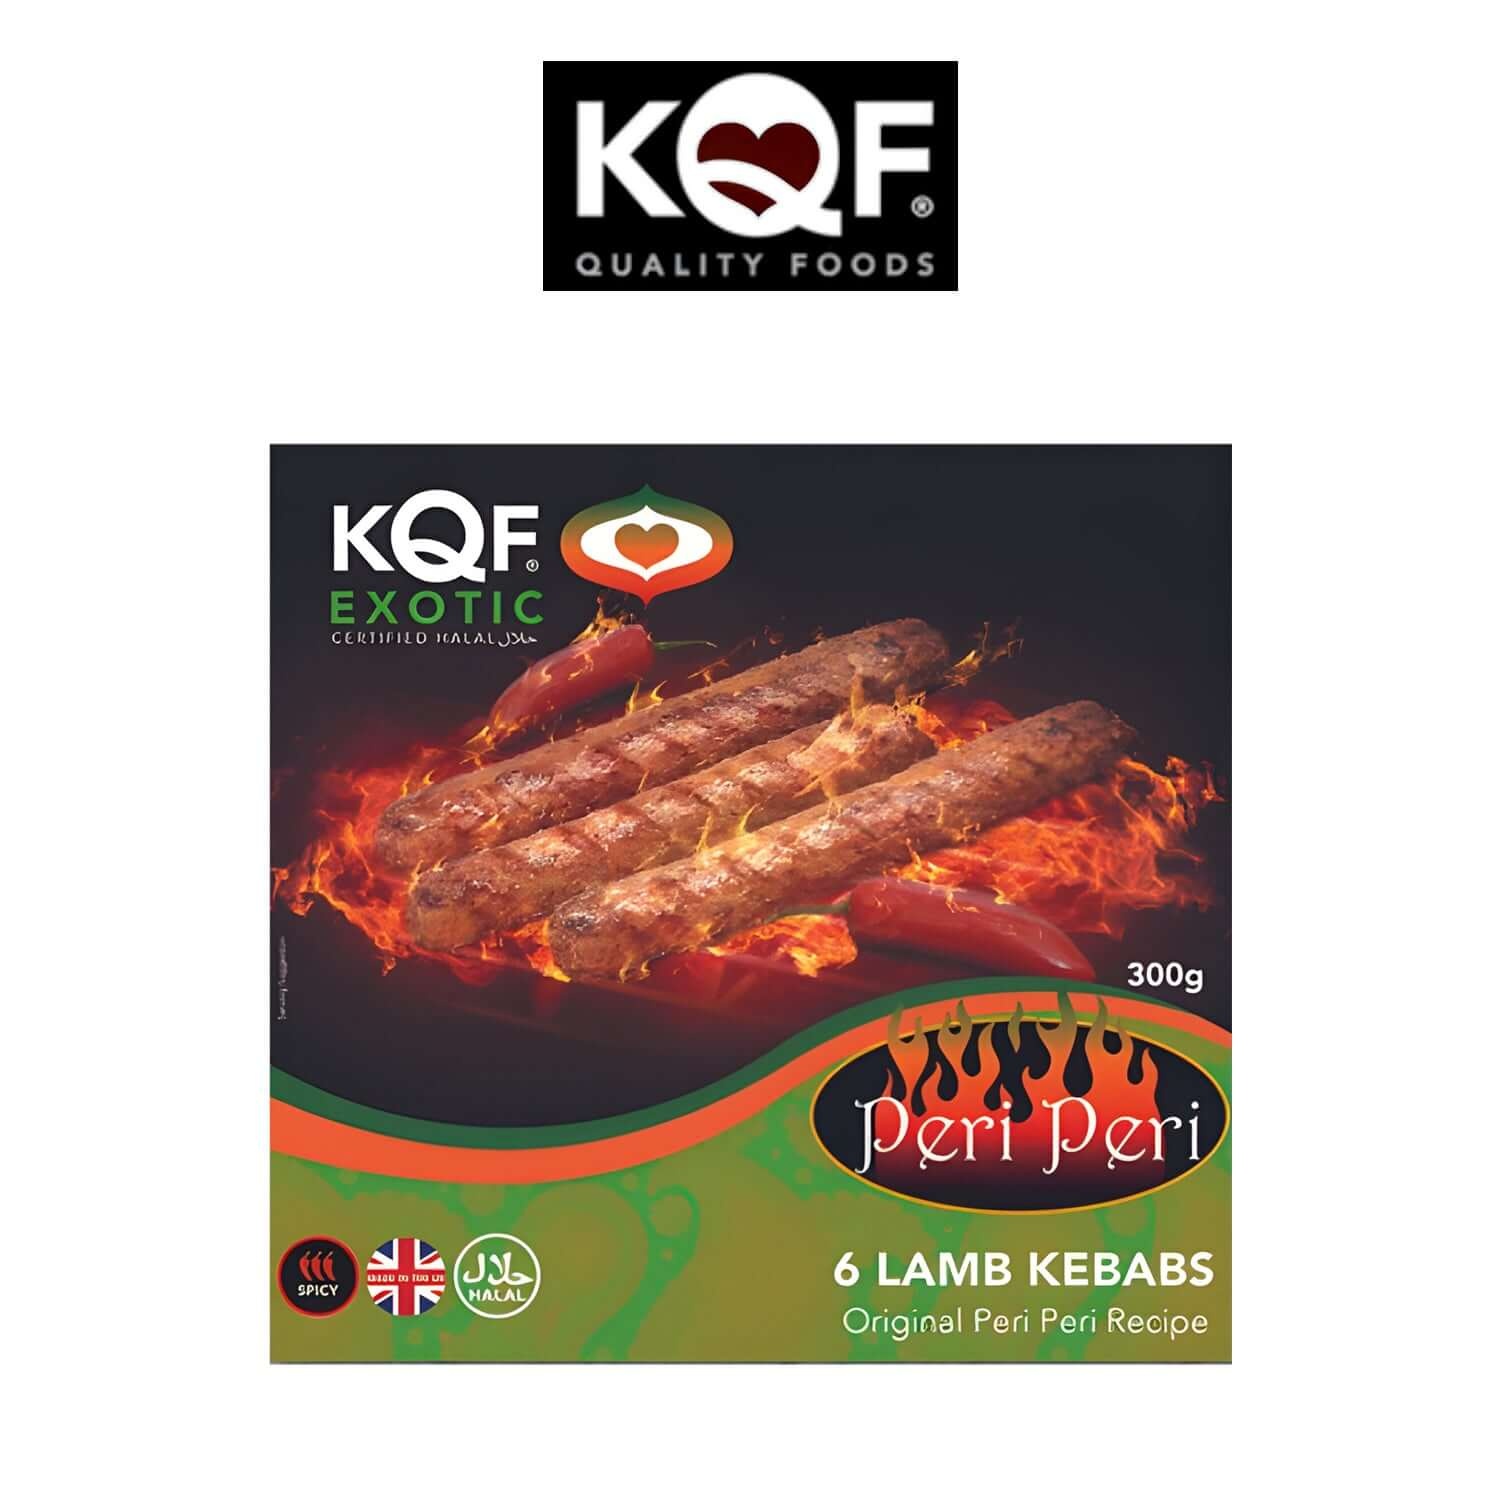
Worldwide Foods KQF Peri Lamb 6 Kebabs - Halal
Worldwide Foods KQF Peri Peri Lamb 6 Kebabs - Halal: Versatile and Perfectly Balanced Uncategorized Enhance your experience with the Uncategorized of Worldwide Foods KQF Peri Peri Lamb 6 Kebabs - Halal. Whether you're looking to enjoy a quick snack or elevate your meal, this product delivers the quality and taste you're looking for. Why Choose Worldwide Foods KQF Peri Peri Lamb 6 Kebabs - Halal? Delicious Flavour: Offers an unforgettable taste with premium ingredients. Versatile Usage: Perfect for Burgers or Sausages and more. Quick and amp; Easy: Convenient to prepare and enjoy. High-Quality Ingredients: Carefully selected to ensure superior taste and consistency. Perfect for Every Occasion Worldwide Foods KQF Peri Peri Lamb 6 Kebabs - Halal enhances a variety of dishes, including: Burgers, Sausages And much more! Why Shop with Worldwide Foods? At Worldwide Foods, we deliver trusted products that are fresh, authentic, and packed with flavour, ensuring the best for you and your family. Storage and Usage Storage: Store according to package instructions for optimal freshness. Usage: Versatile ingredient suitable for various culinary applications. Nutritional Information Per 250ml (1 glass): Energy: 45 kcal Carbohydrates: 11g of which sugars: 10g Protein: 0.5g Fat: 0g of which saturates: 0g Fiber: 0g Sodium: 5mg
Brand: Worldwide Foods
Category: Food, Beverages & Tobacco > Food Items > Meat, Seafood & Eggs > Meat > Fresh & Frozen Meats > Lamb